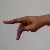
The image shows a hand gesture representing the letter 'P' in Indian Sign Language.